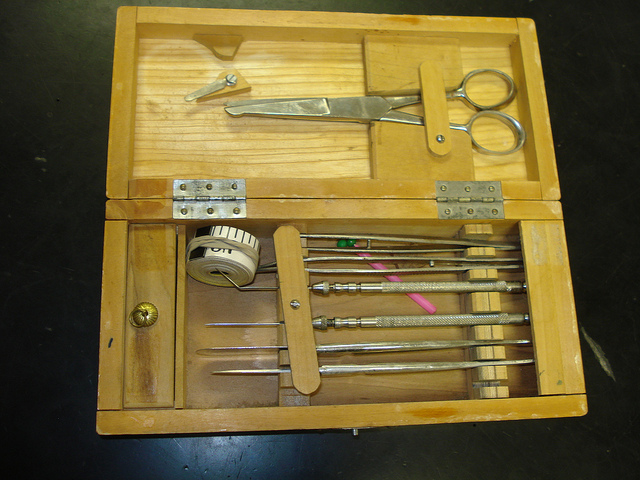
user: Given an image and a question. Answer the question in a short answer. Question: What is this kit for? Short Answer:
assistant: sew